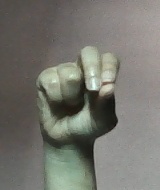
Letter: gaaf